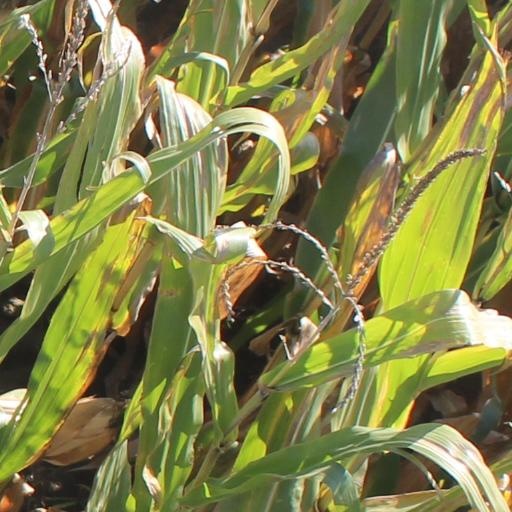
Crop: maize; corn